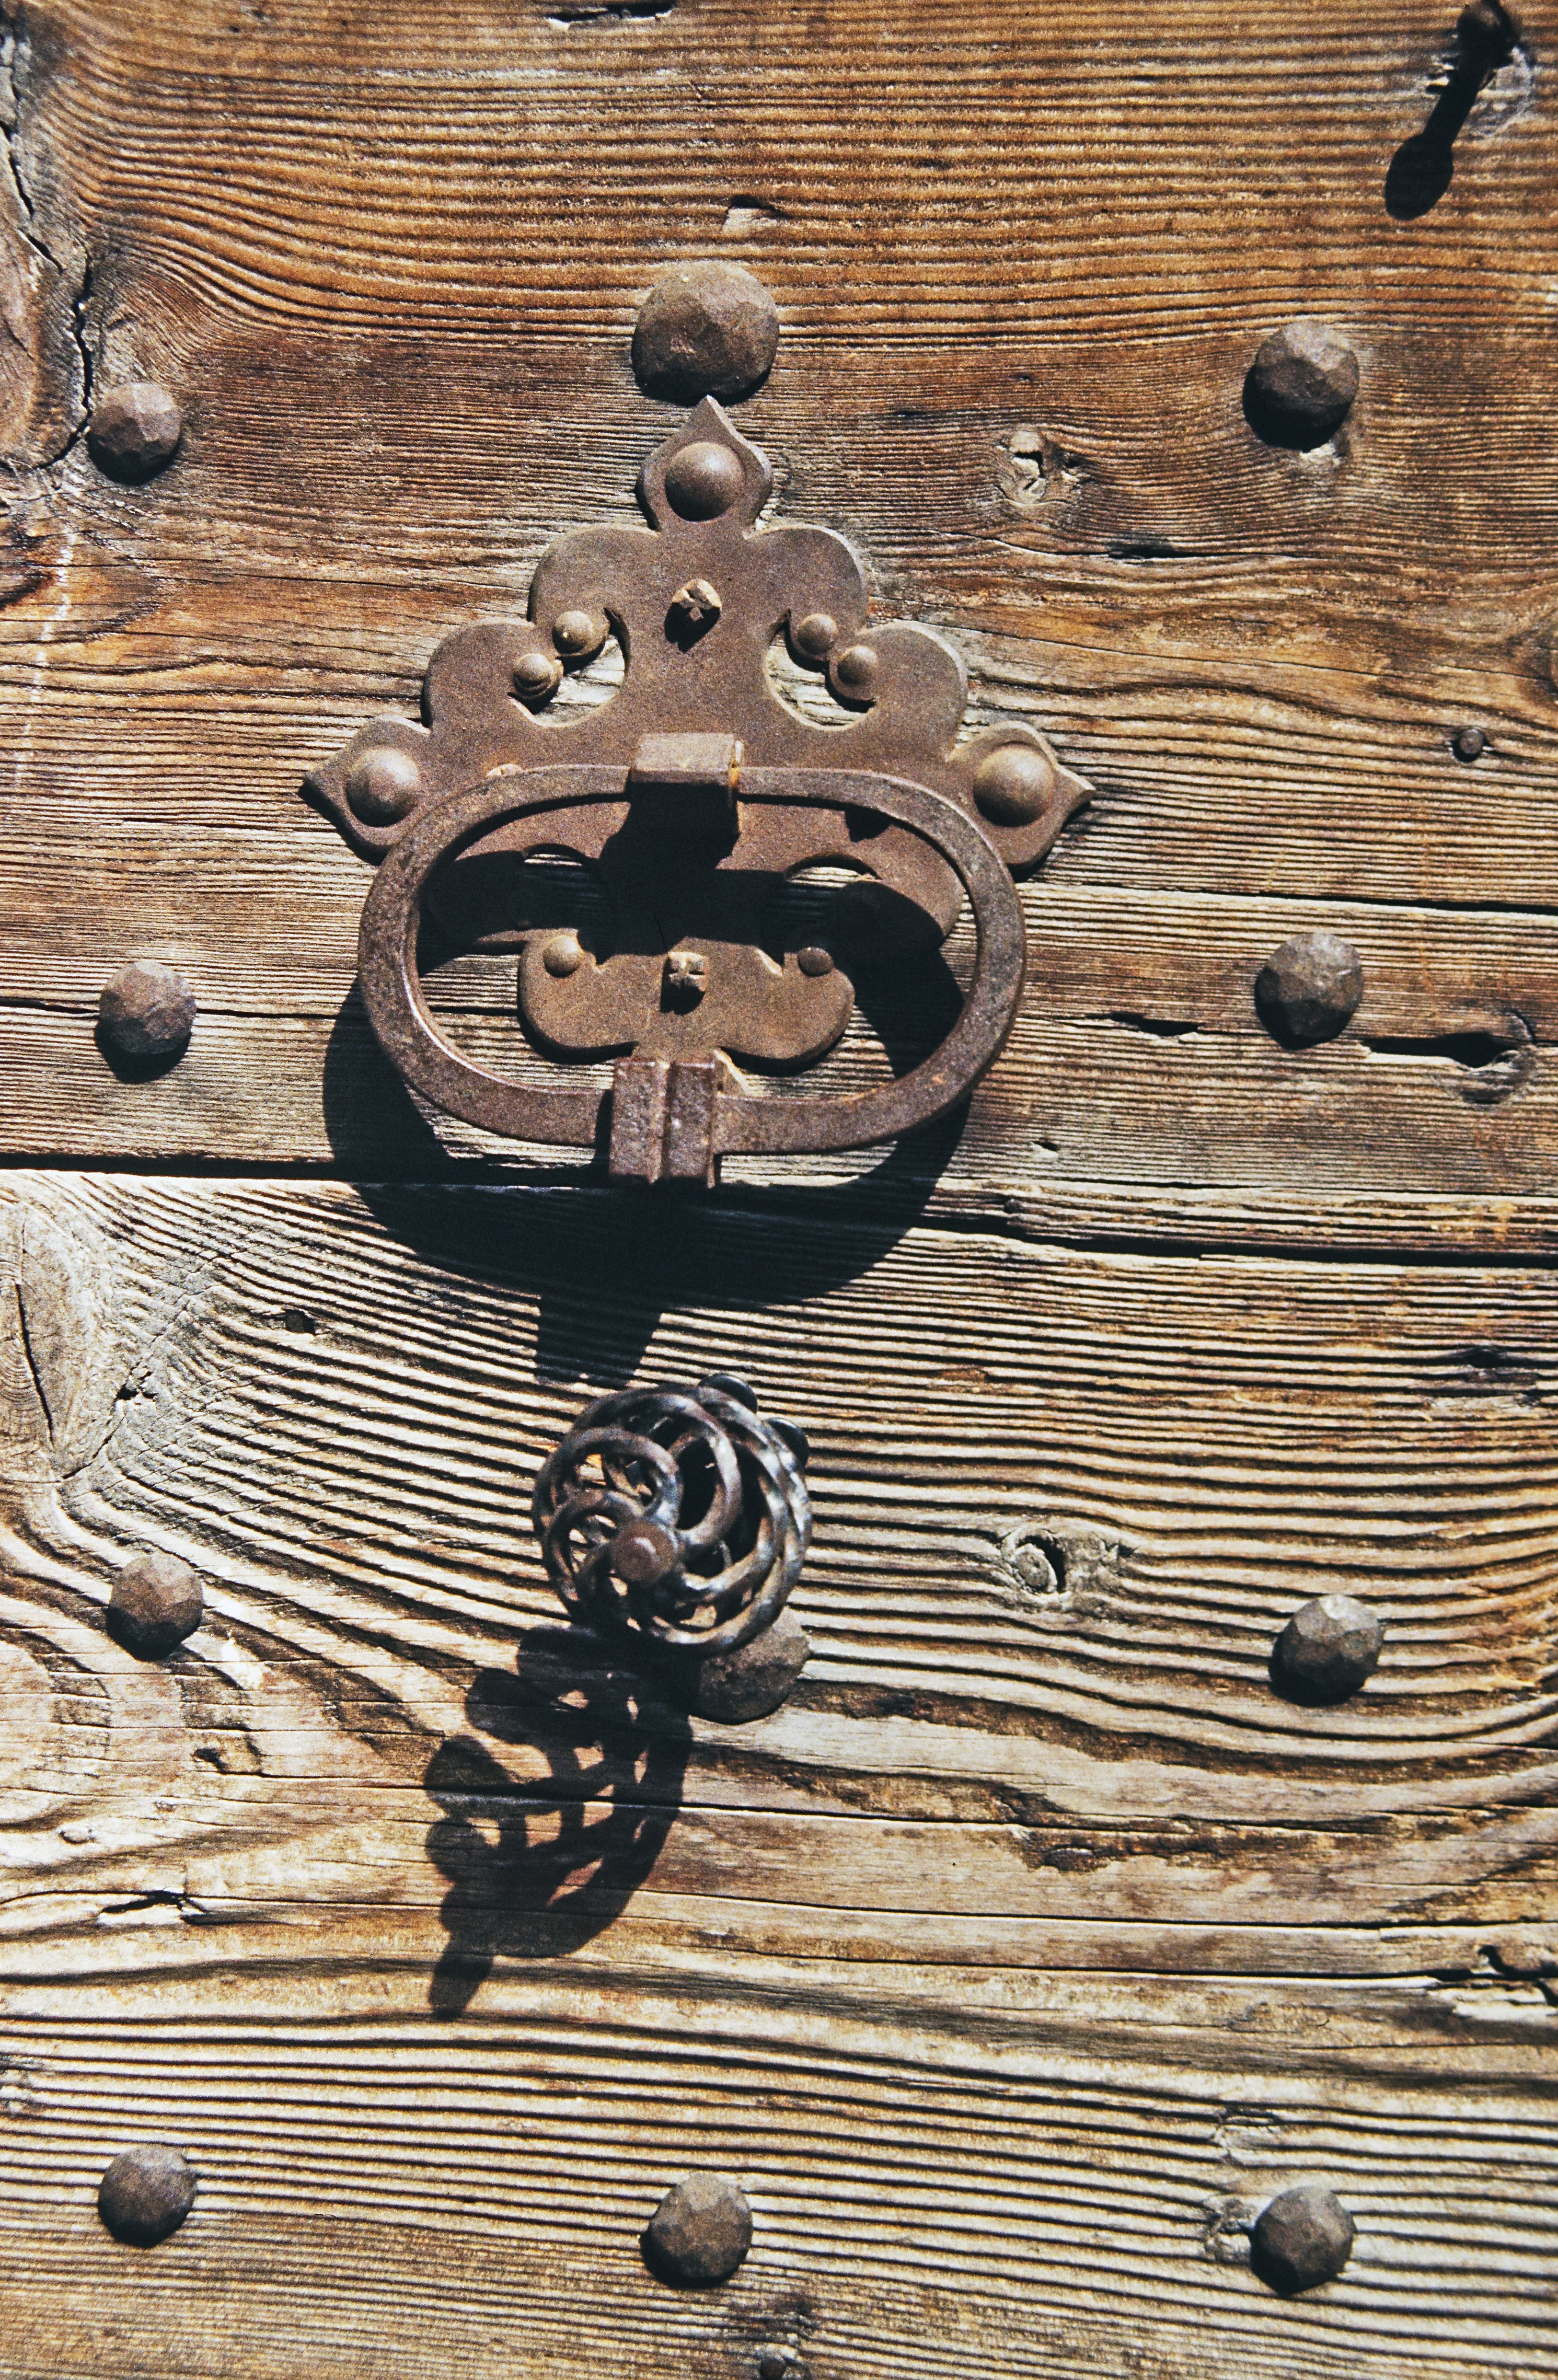
wood, antique, number, old, metal, door, goal, handle, rusted, iron, carving, access, input, stainless, rivet, doorknocker, door handle, fashion accessory, scan kb dia